Laurel wreath

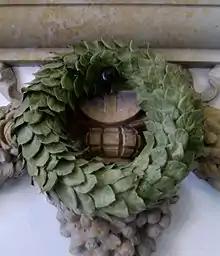
A laurel wreath decorating a memorial at the Folketing, the national parliament of Denmark.

A laurel wreath is a symbol of triumph, a wreath made of connected branches and leaves of the bay laurel, an aromatic broadleaf evergreen. It was also later made from spineless butcher's broom ("Ruscus hypoglossum") or cherry laurel ("Prunus laurocerasus"). It is worn as a chaplet around the head, or as a garland around the neck.